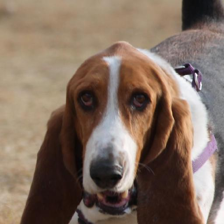
Label: animals